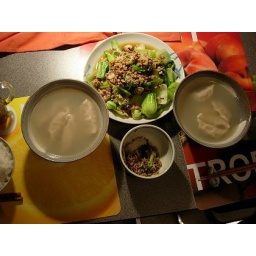
Bird's eyes view. Not that we have birds flying over our heads or anything...